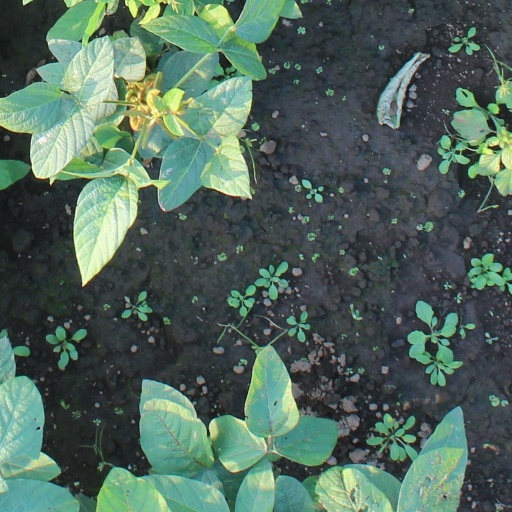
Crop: soybean